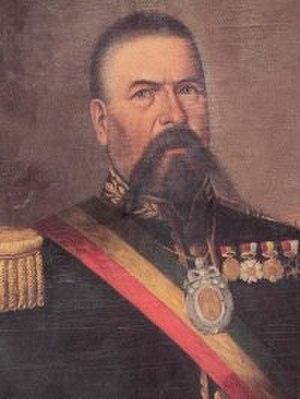
Augustín Morales est un homme politique bolivien né le 11 mars 1808 à La Paz et mort le 27 novembre 1872 dans la même ville. Il est président de la Bolivie de janvier 1871 à sa mort.